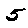
Label: 5